Sky position (RA, Dec in degrees): 196.958, 28.712
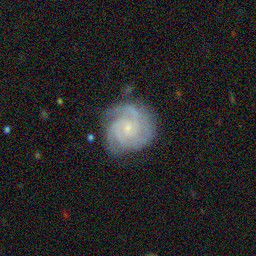
Galaxy morphology: Unbarred Tight Spiral Galaxies